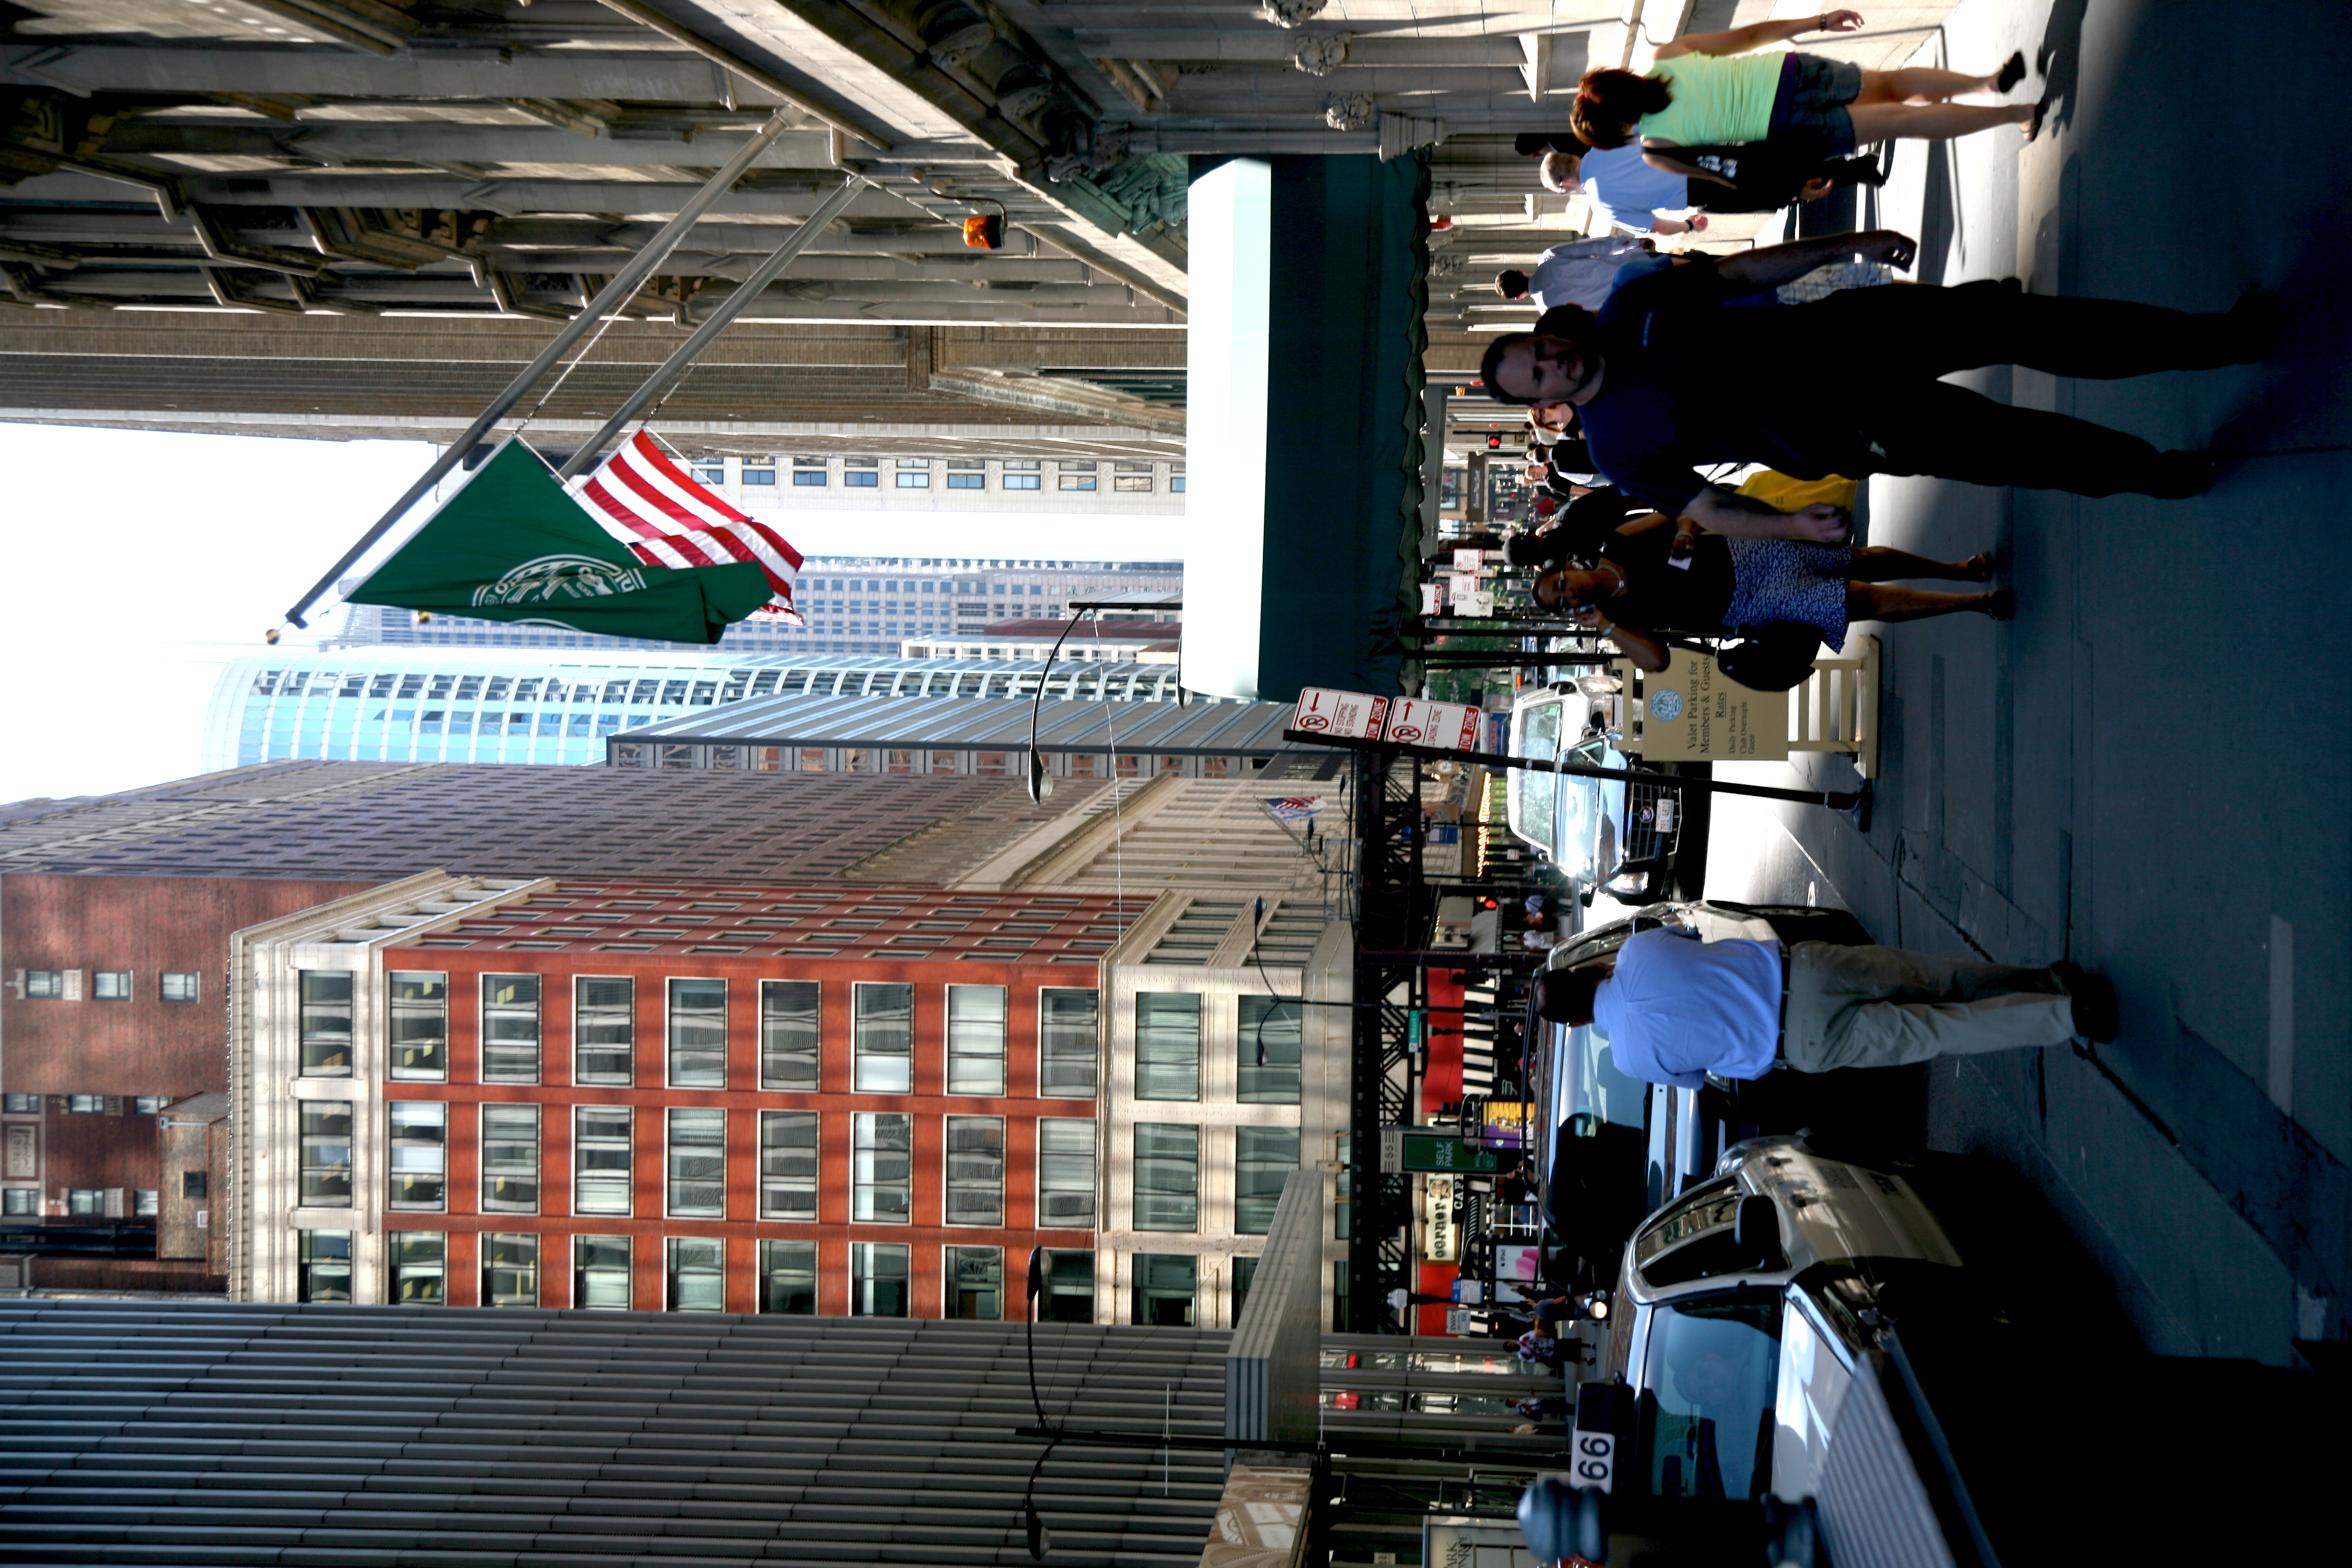
pedestrian, architecture, road, street, building, city, skyscraper, crowd, cityscape, downtown, chicago, public transport, infrastructure, 5d, loop, metropolis, urban area, human settlement